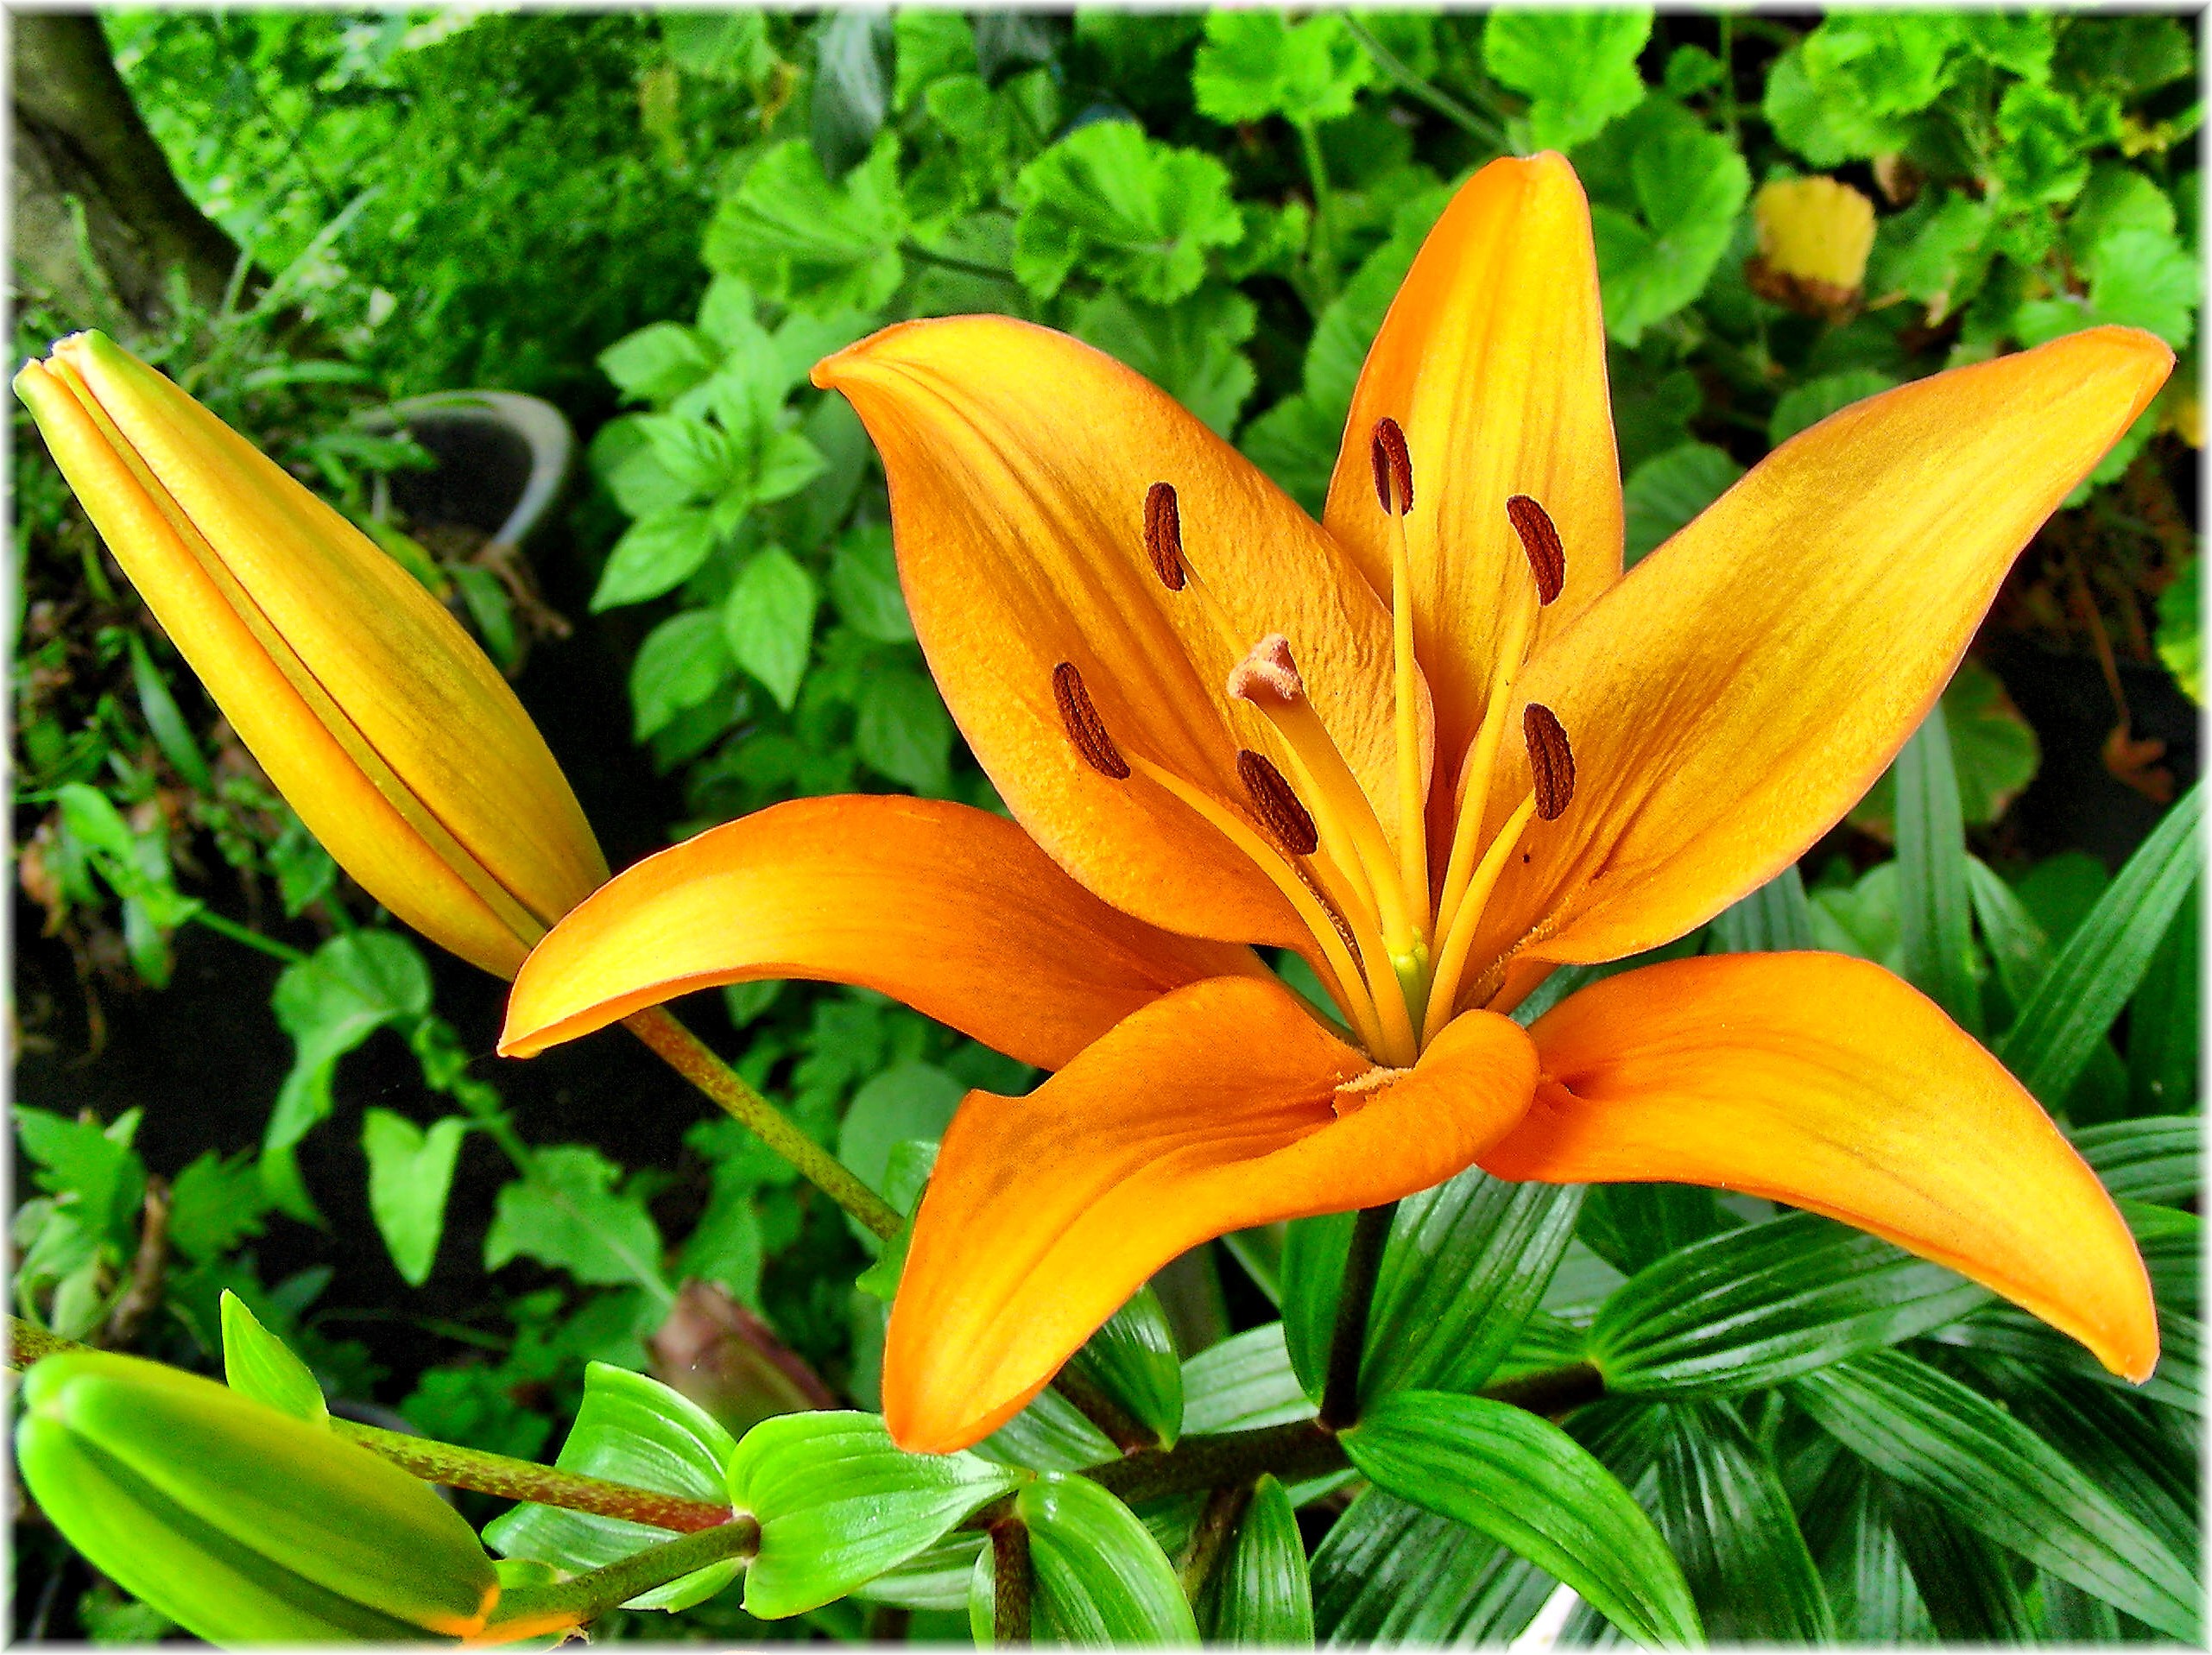
nature, plant, flower, petal, europe, botany, yellow, flora, flowers, spain, espagne, europa, naturaleza, flores, galicia, natureza, mygearandme, natur, lily, espana, daylily, galiza, frores, corunna, oleiros, coru a, provinciacoru a, flowering plant, orange lily, land plant